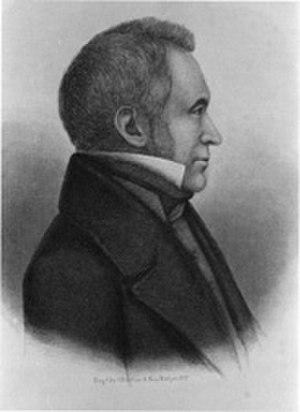
Les représentants du Delaware sont les membres de la Chambre des représentants des États-Unis élus dans le district at-large du Delaware. De 1813 à 1823 le Delaware a élu deux représentants au sein de ce même district.